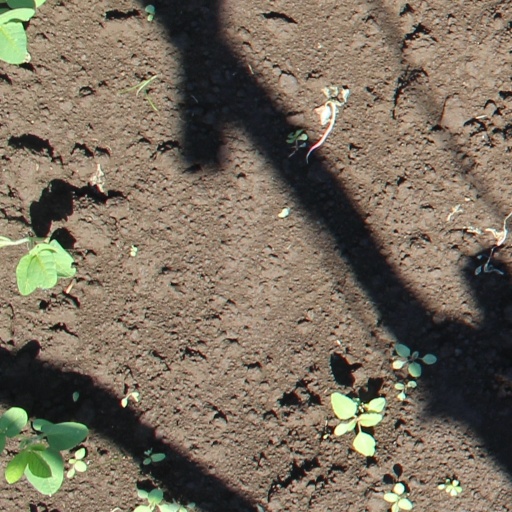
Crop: soybean